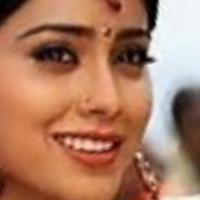
Age group: age 21-30